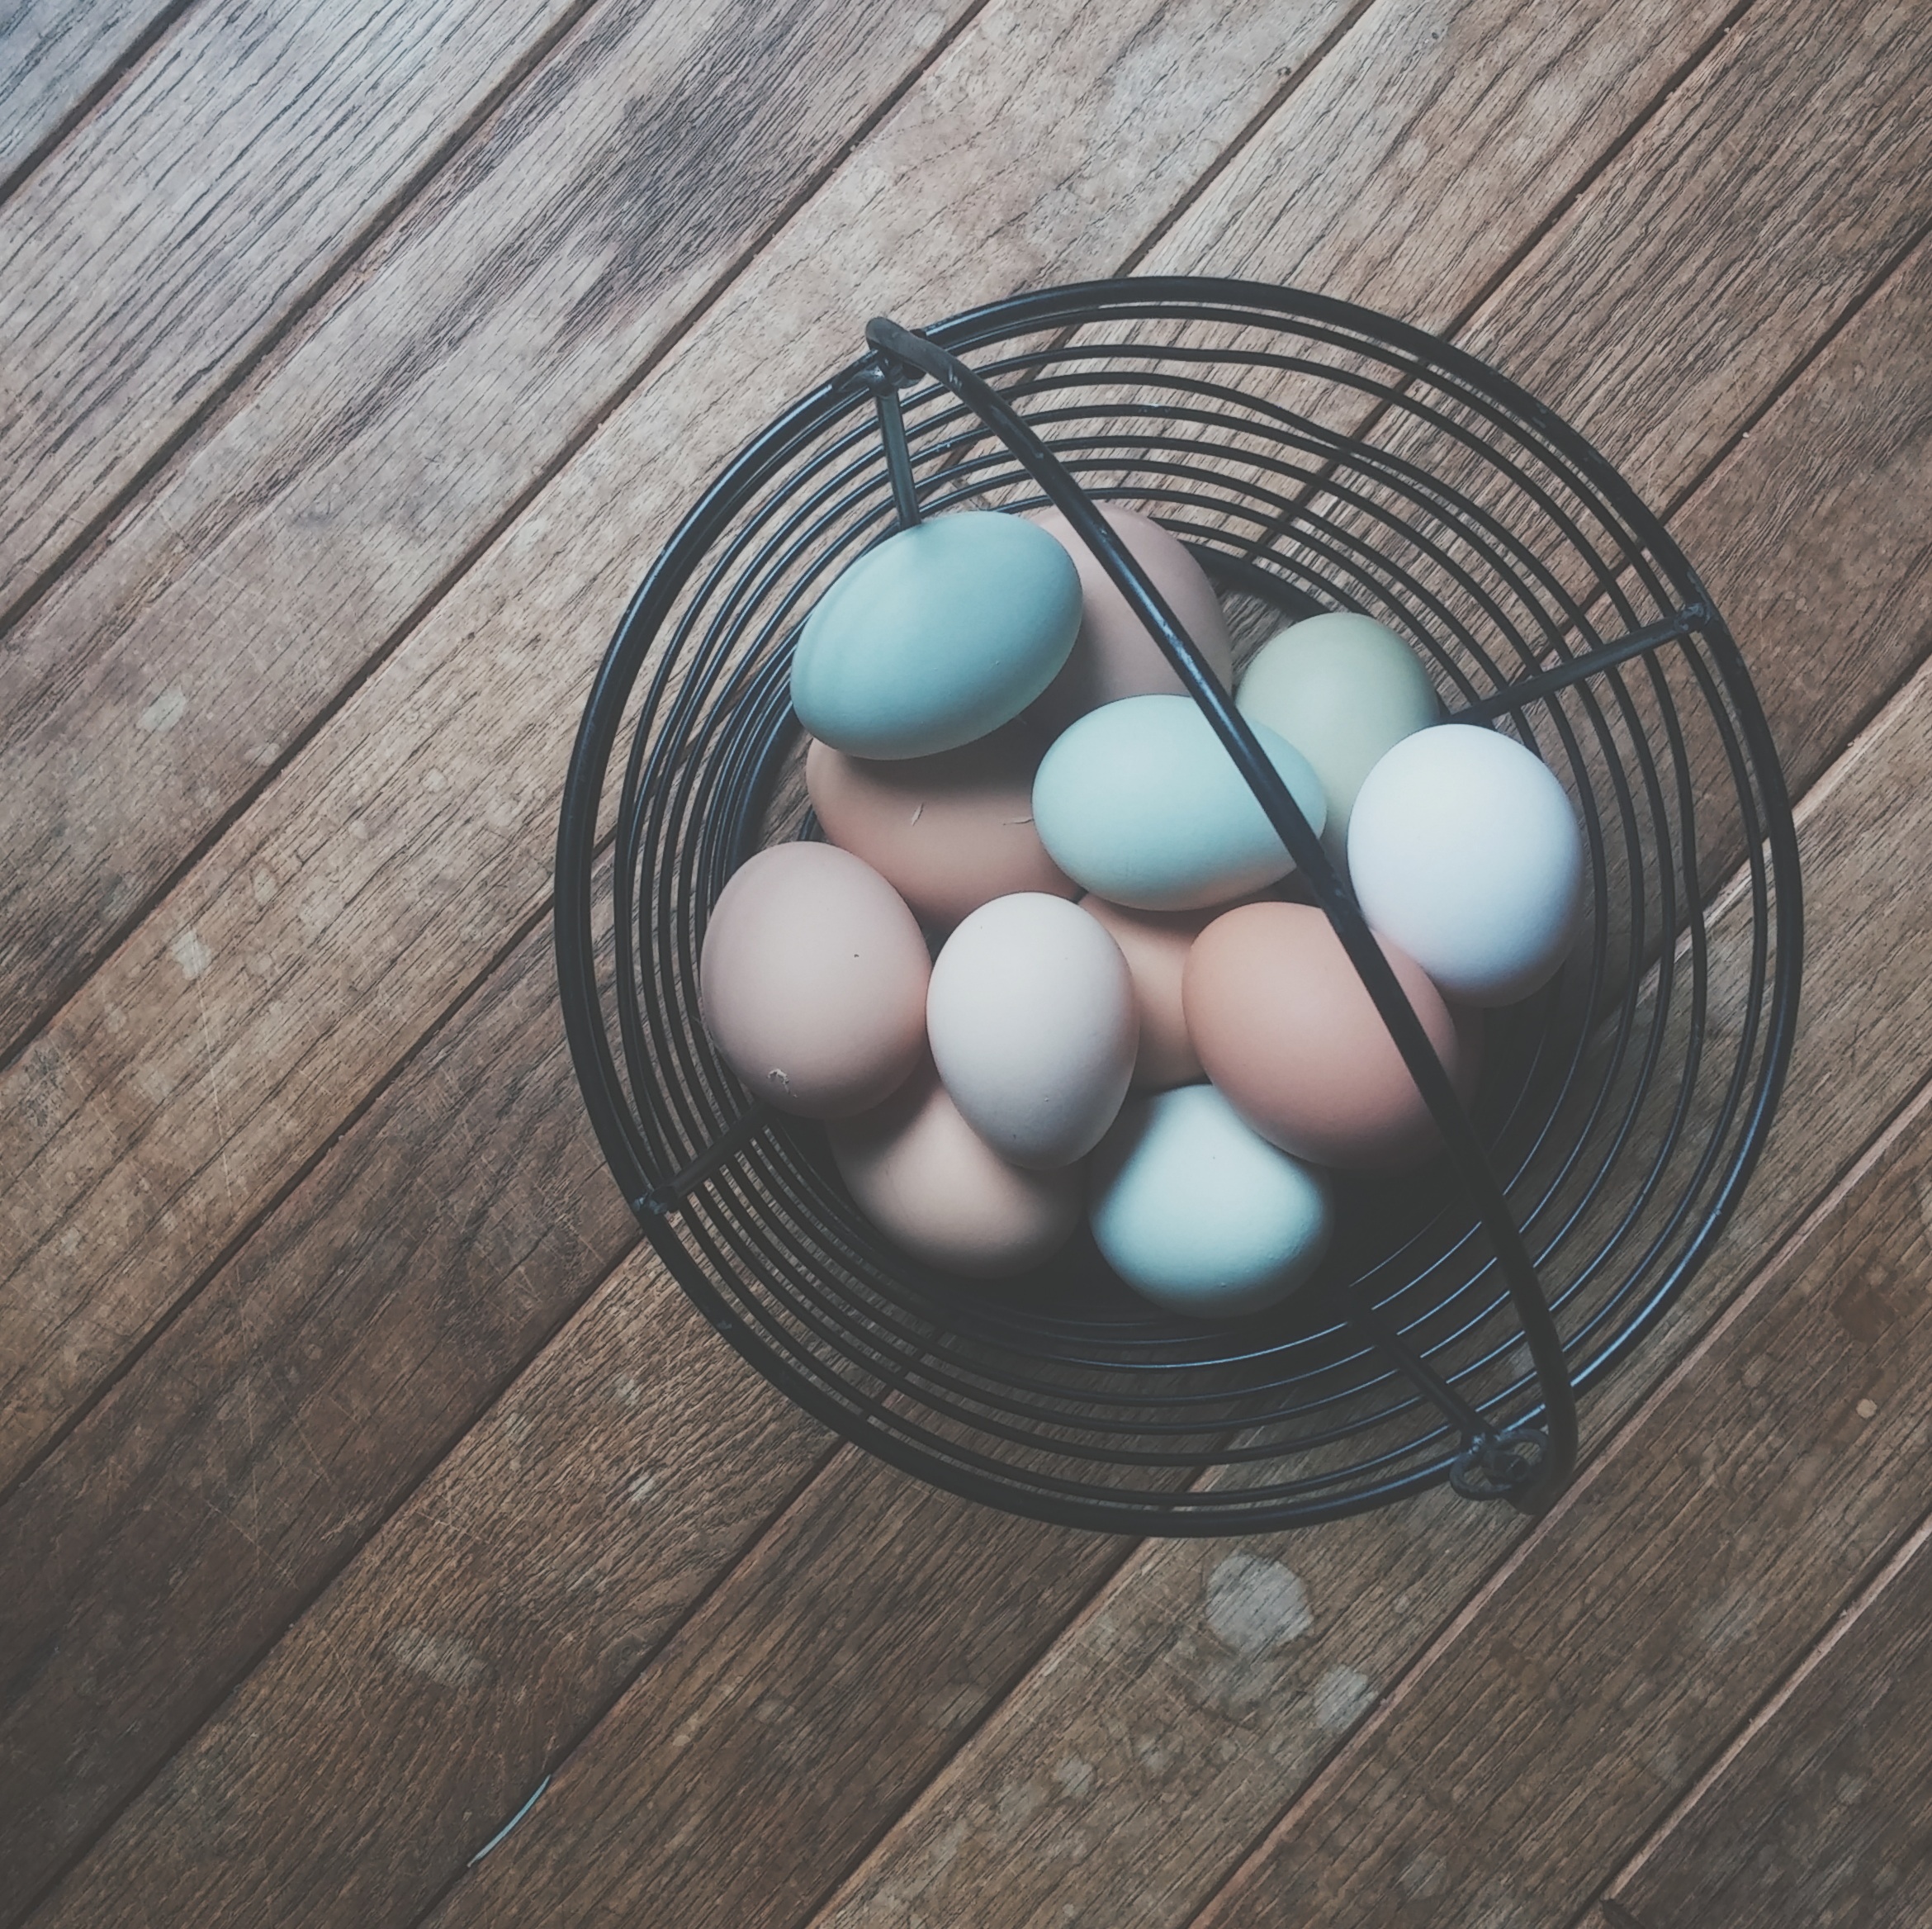
wood, glass, green, colourful, color, blue, colorful, basket, material, circle, eye, eggs, easter, shape